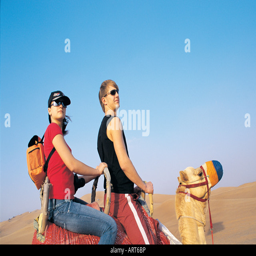
tourists riding a camel in the desert